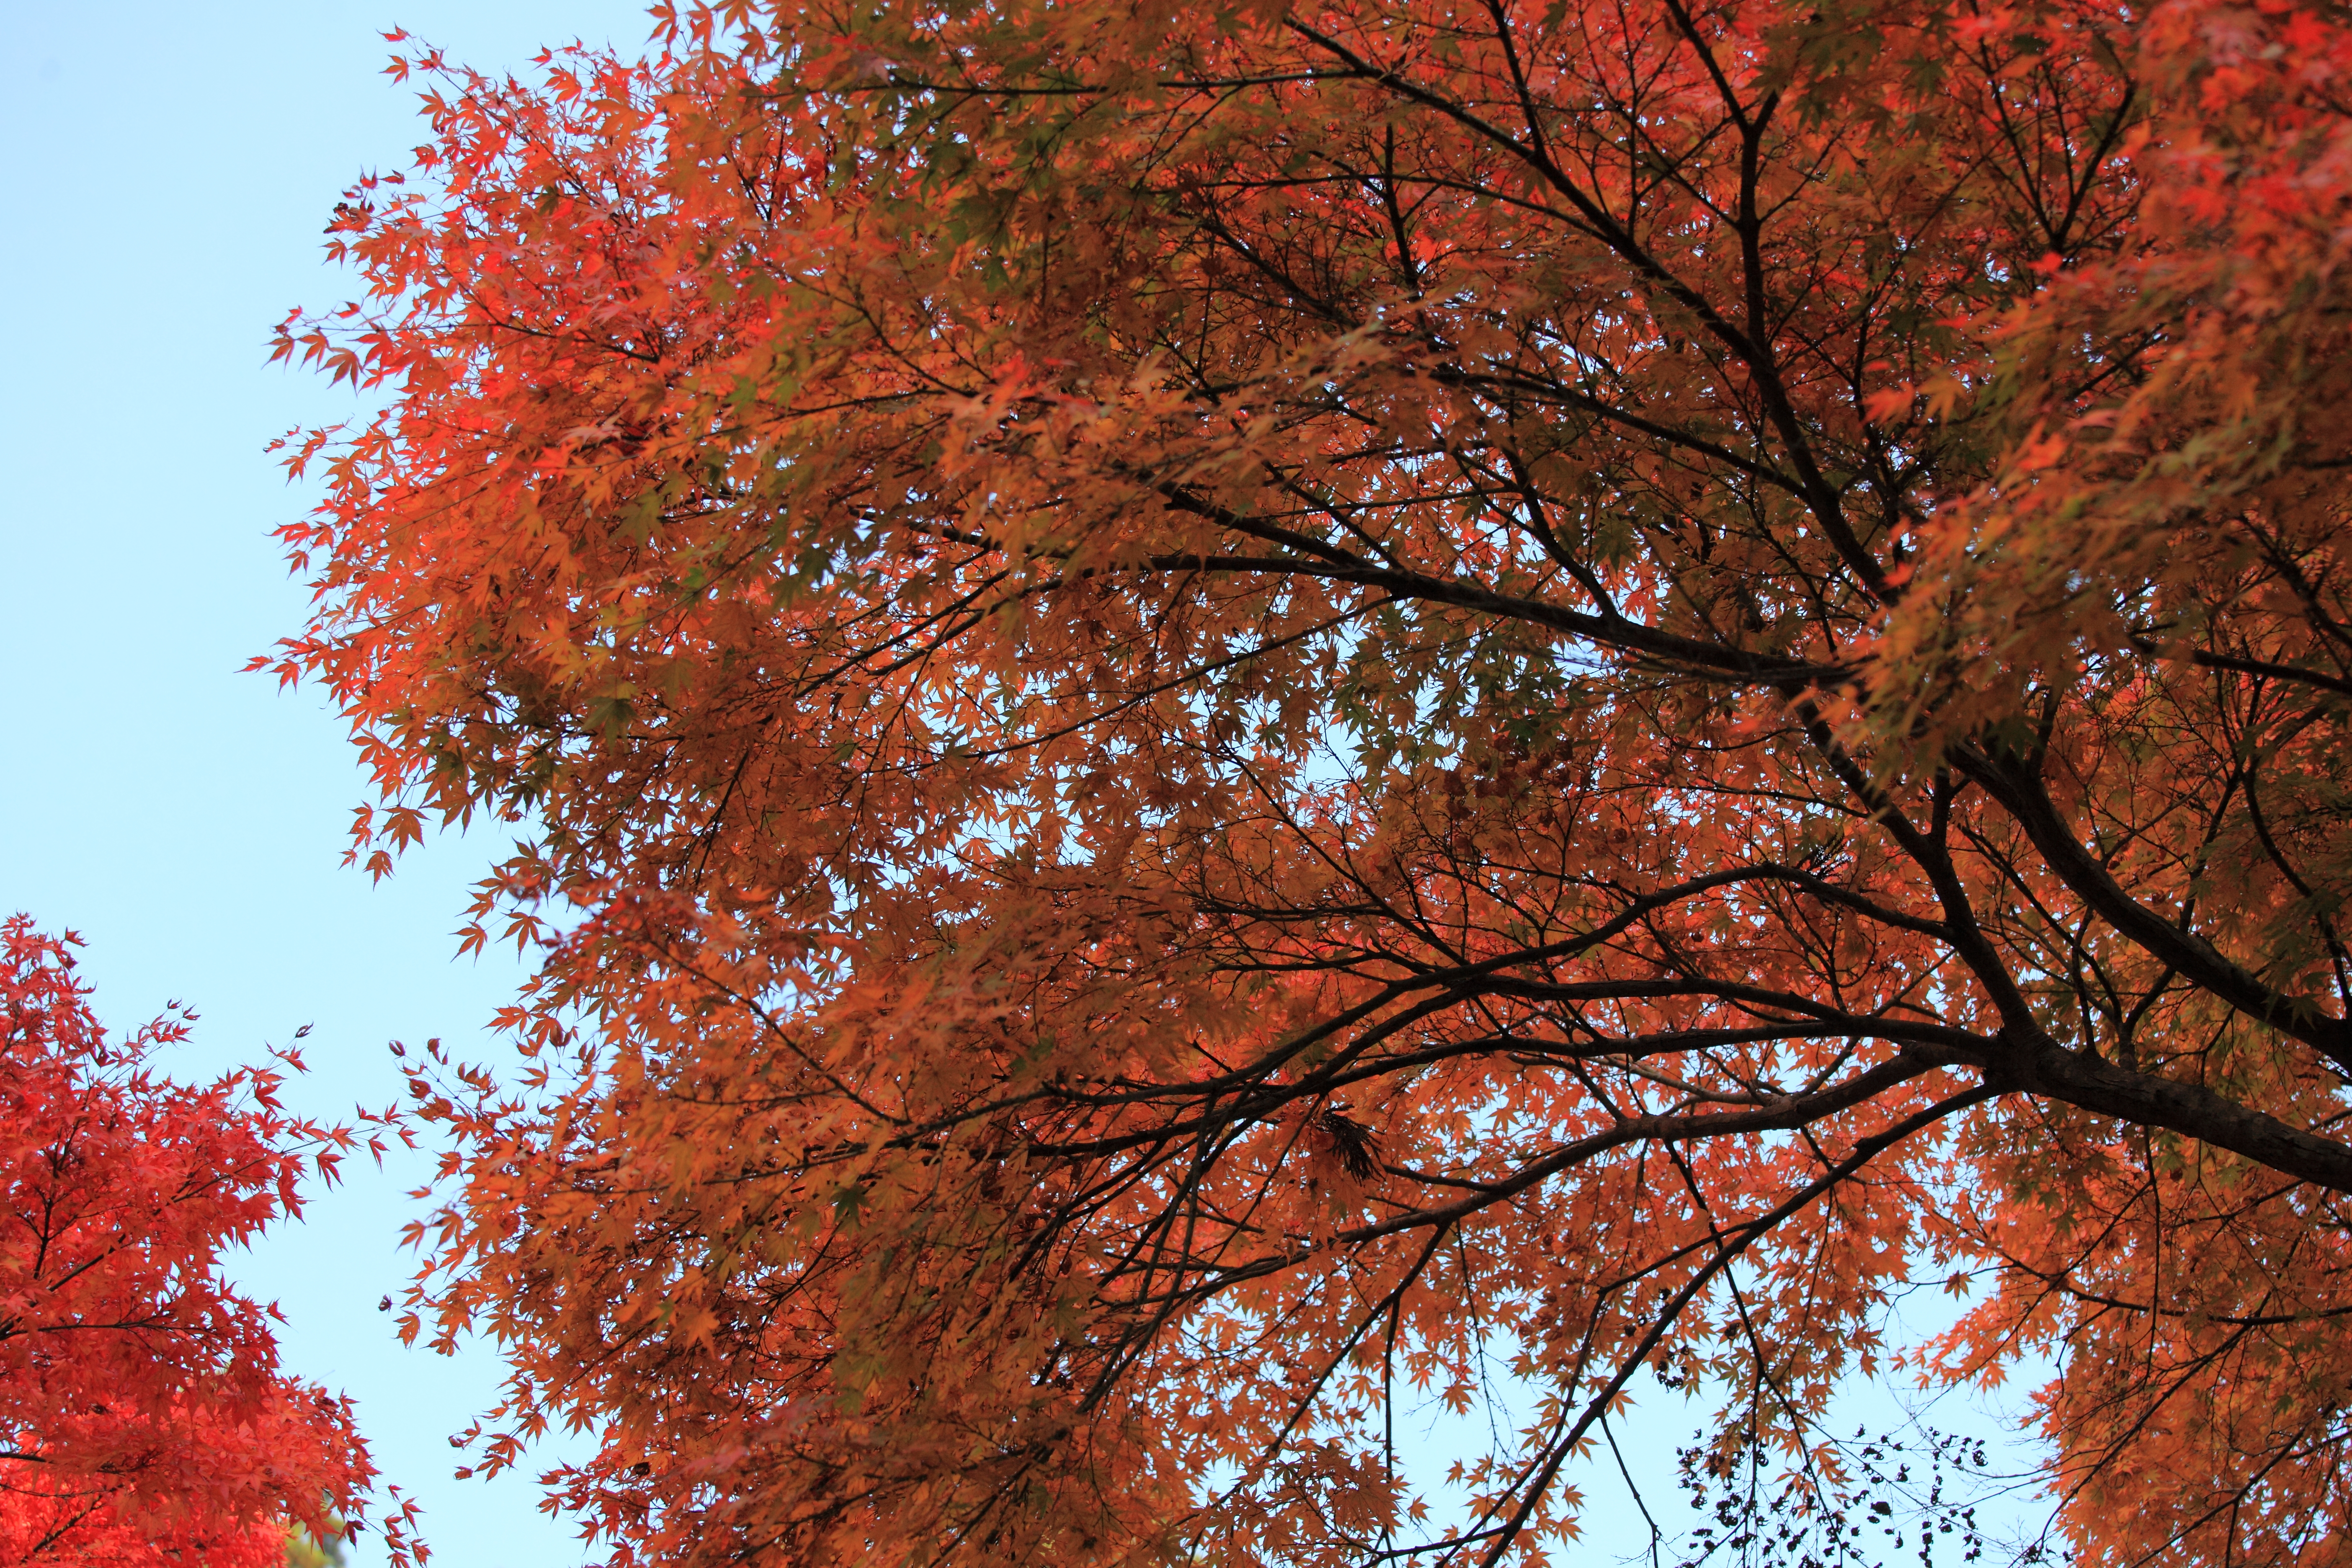
tree, nature, branch, plant, sunlight, leaf, high, autumn, season, maple tree, temple, deciduous, nara, 5d, hires, markii, hi, res, resolution, murouji, flowering plant, woody plant, land plant